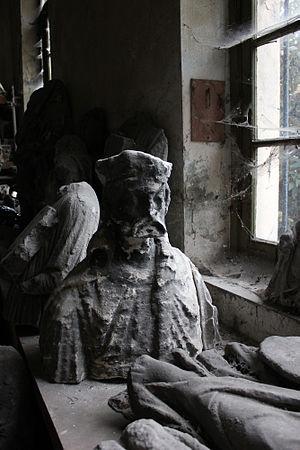
Statue de roi non identifié conservé dans l'orangerie de l'abbatiale Saint-Denis.
L'orangerie abbatiale ou plus simplement orangerie de la basilique Saint-Denis ainsi que sa dépendance ont été construites à la fin du XVIIIᵉ siècle dans le jardin à l'est du chevet. Ces bâtiments servent actuellement de dépôt lapidaire pour une grande partie des éléments découverts lors de fouilles archéologiques dans la ville.